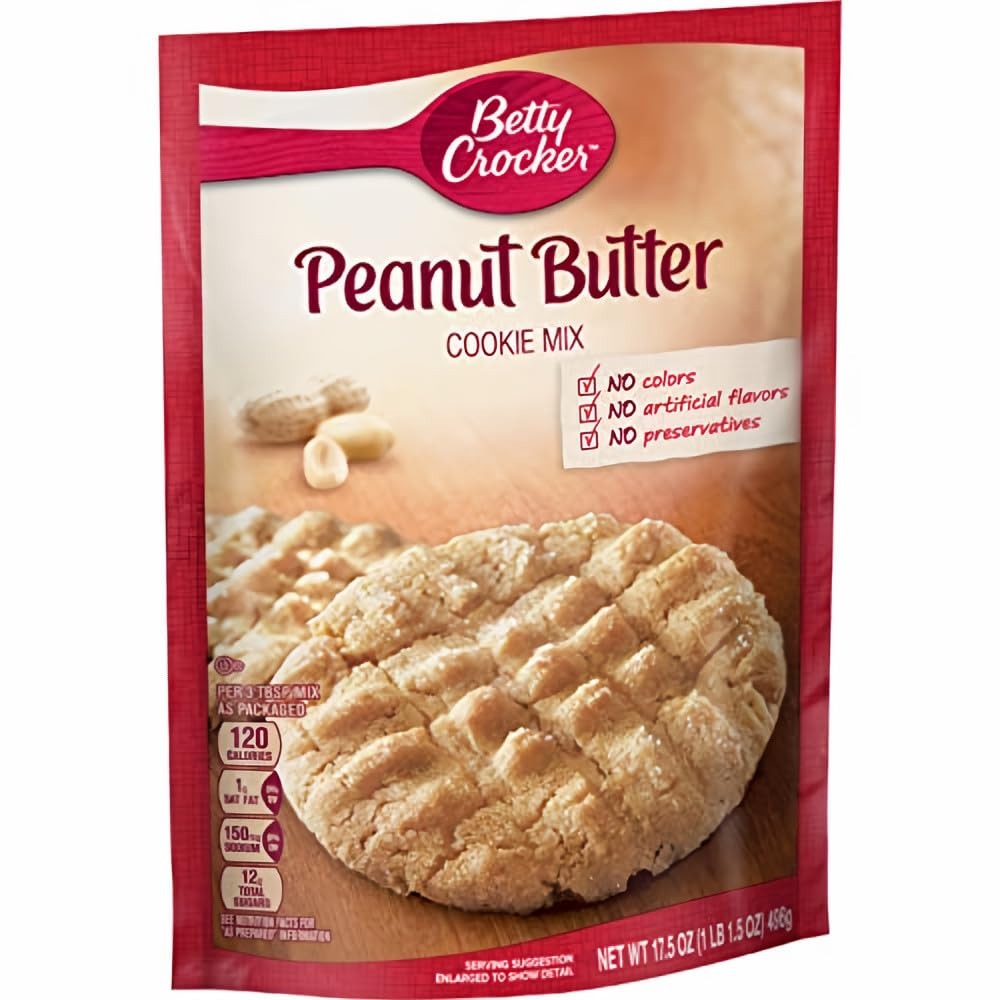
Item Name: Betty Crocker Peanut Butter Cookie Mix (Pack of 4)
Bullet Point 1: Quick and easy preparation allows you to bake fresh peanut butter cookies in minutes
Bullet Point 2: Enjoy the rich, homemade peanut butter flavor with every bite
Bullet Point 3: Versatile mix that can be customized with chocolate pieces or other additions
Bullet Point 4: Easy-to-follow instructions for creating the classic crisscross cookie design
Bullet Point 5: High-quality ingredients ensuring great taste and texture
Product Description: Betty Crocker 17.5 oz Peanut Butter Cookie Mix helps to inspire and guide your homemade creations. Fill your kitchen with the scent of home-baked cookies in minutes! With Betty Crocker Peanut Butter Cookie Mix, you can treat yourself to oven-fresh peanut butter cookies any time. Prepare cookie mix as is or explore Betty Crocker recipes for a new take on this cookie classic by adding chocolate pieces and more. Don't forget to use your fork to add that classic peanut butter cookie crisscross. (Pack of 4)
Value: 70.0
Unit: Fl Oz

Price: 3.29